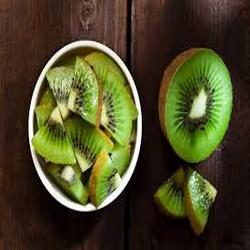
Label: Kiwi